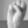
ASL letter: S